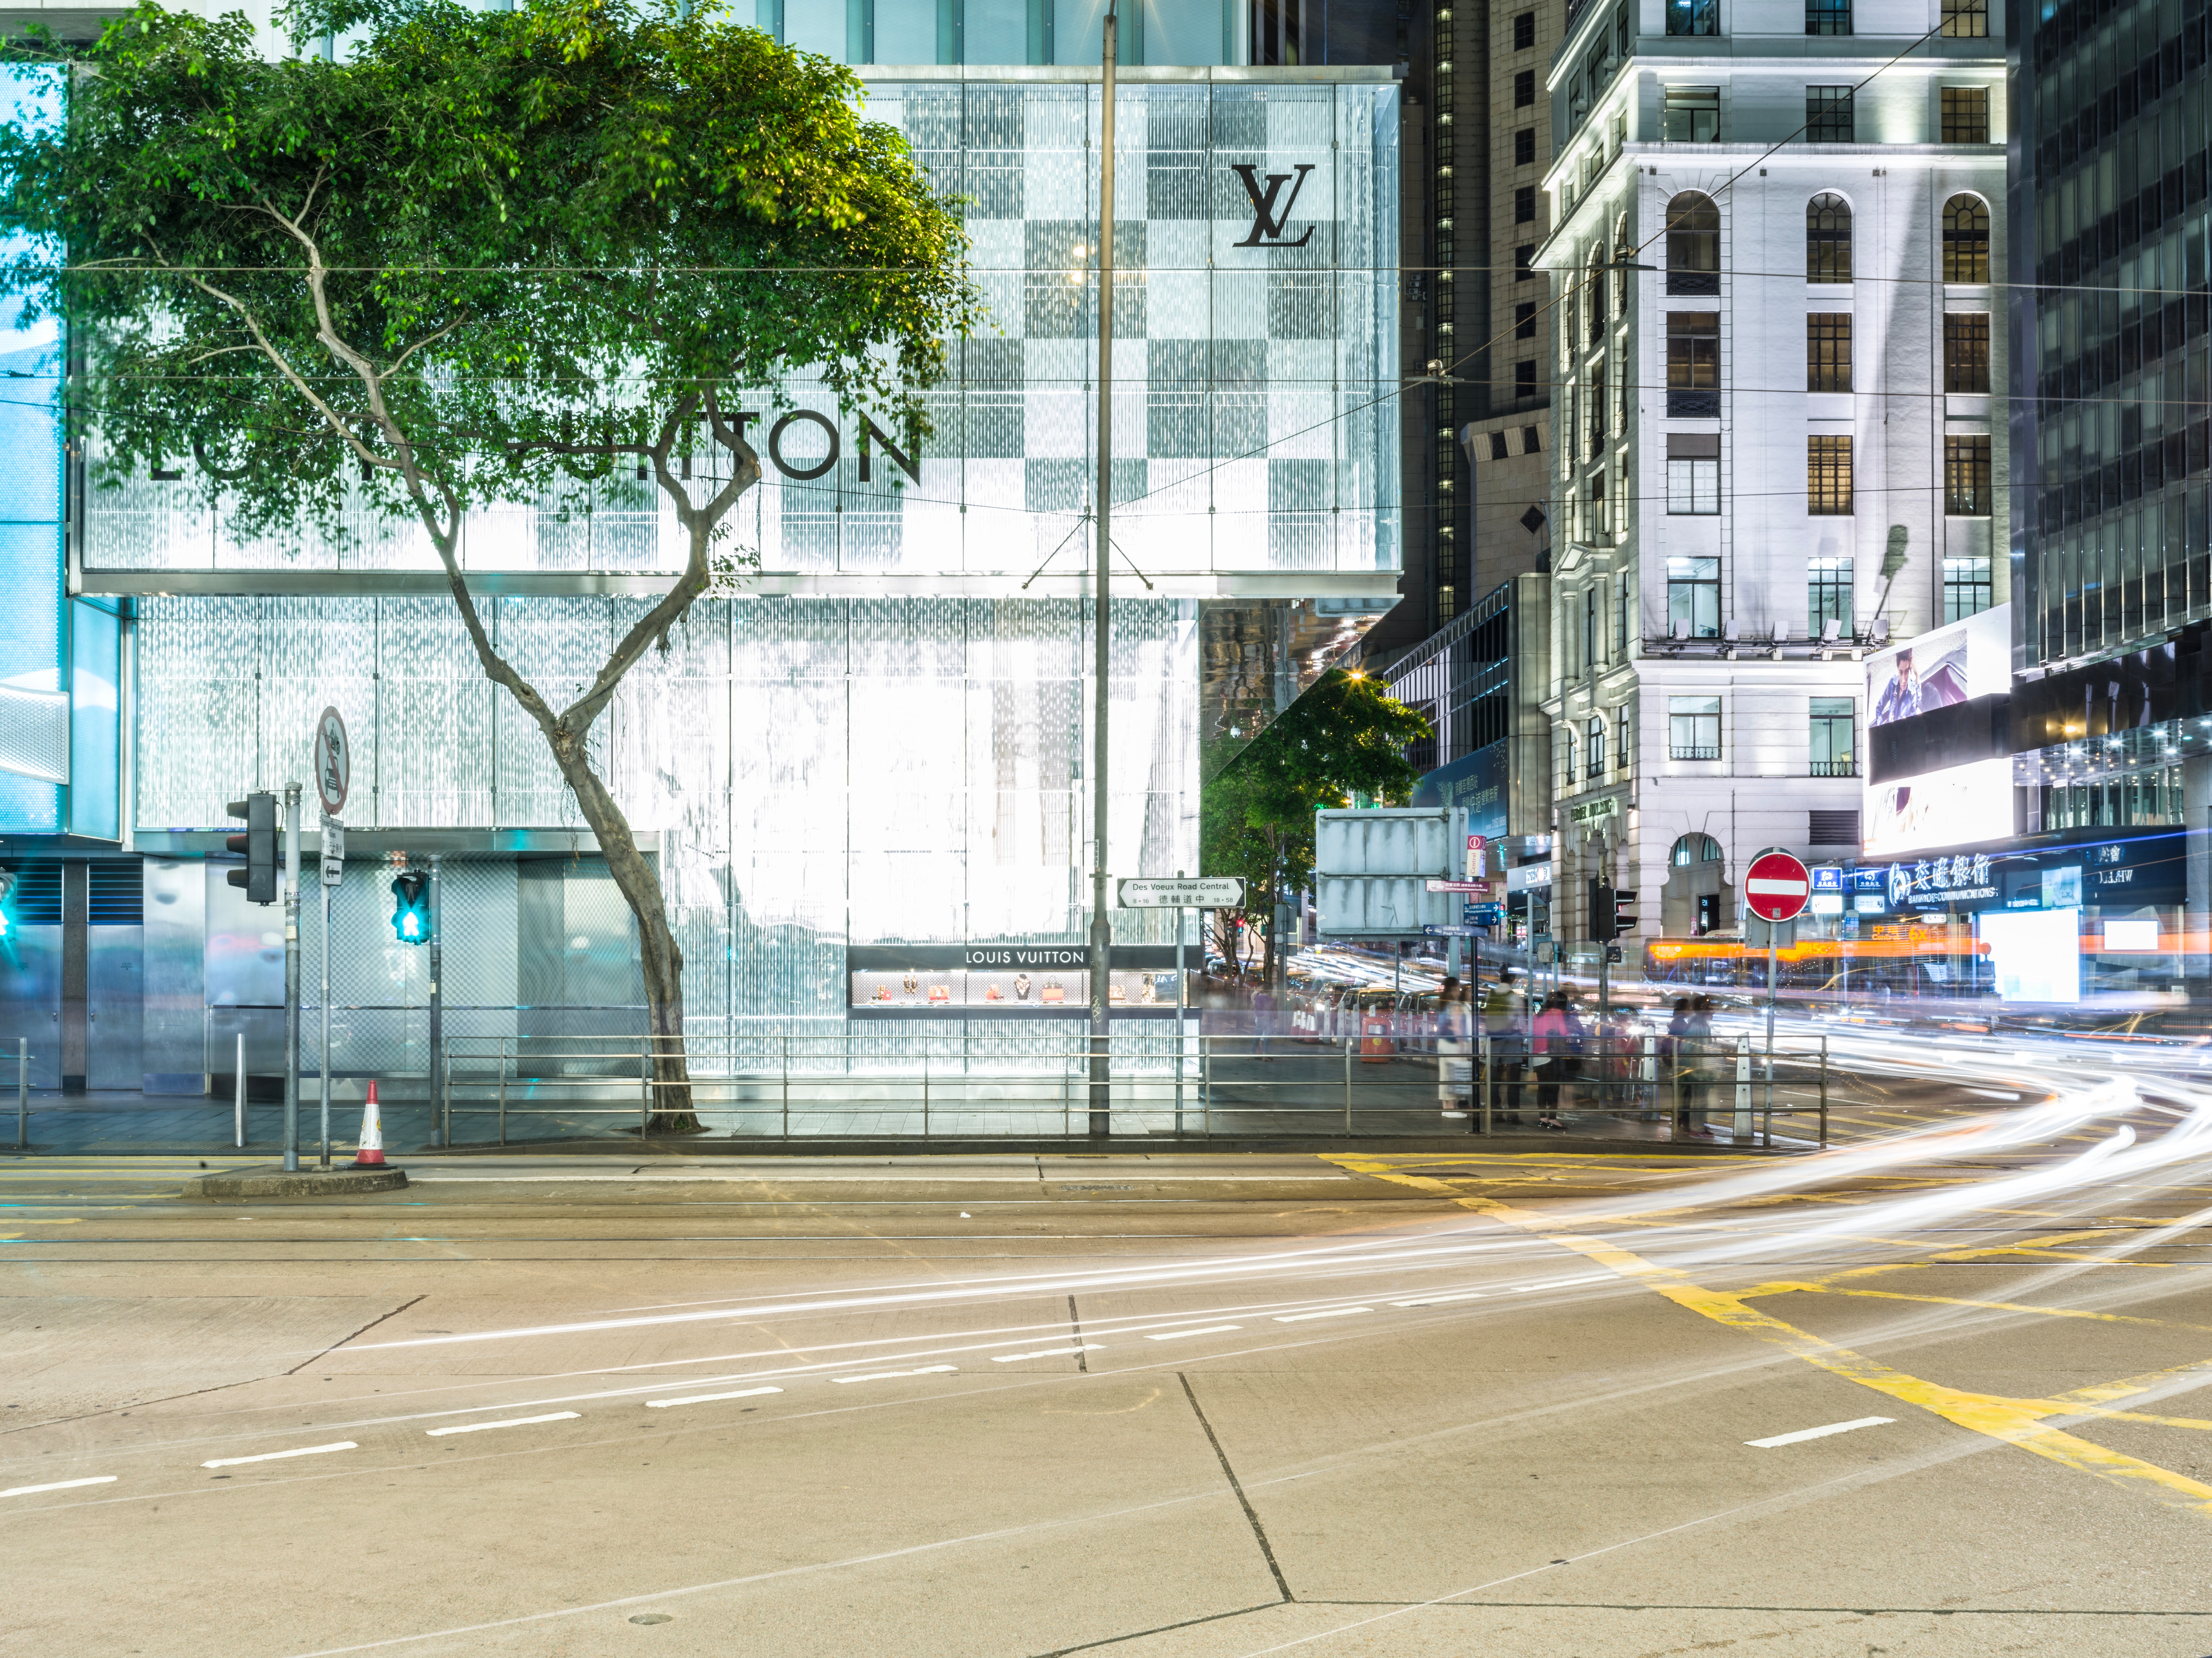
urban area, metropolitan area, city, street, human settlement, daytime, tree, architecture, snapshot, building, road, infrastructure, line, downtown, intersection, urban design, neighbourhood, sidewalk, mixed use, facade, plant, window, metropolis, glass, road surface, condominium, reflection, commercial building